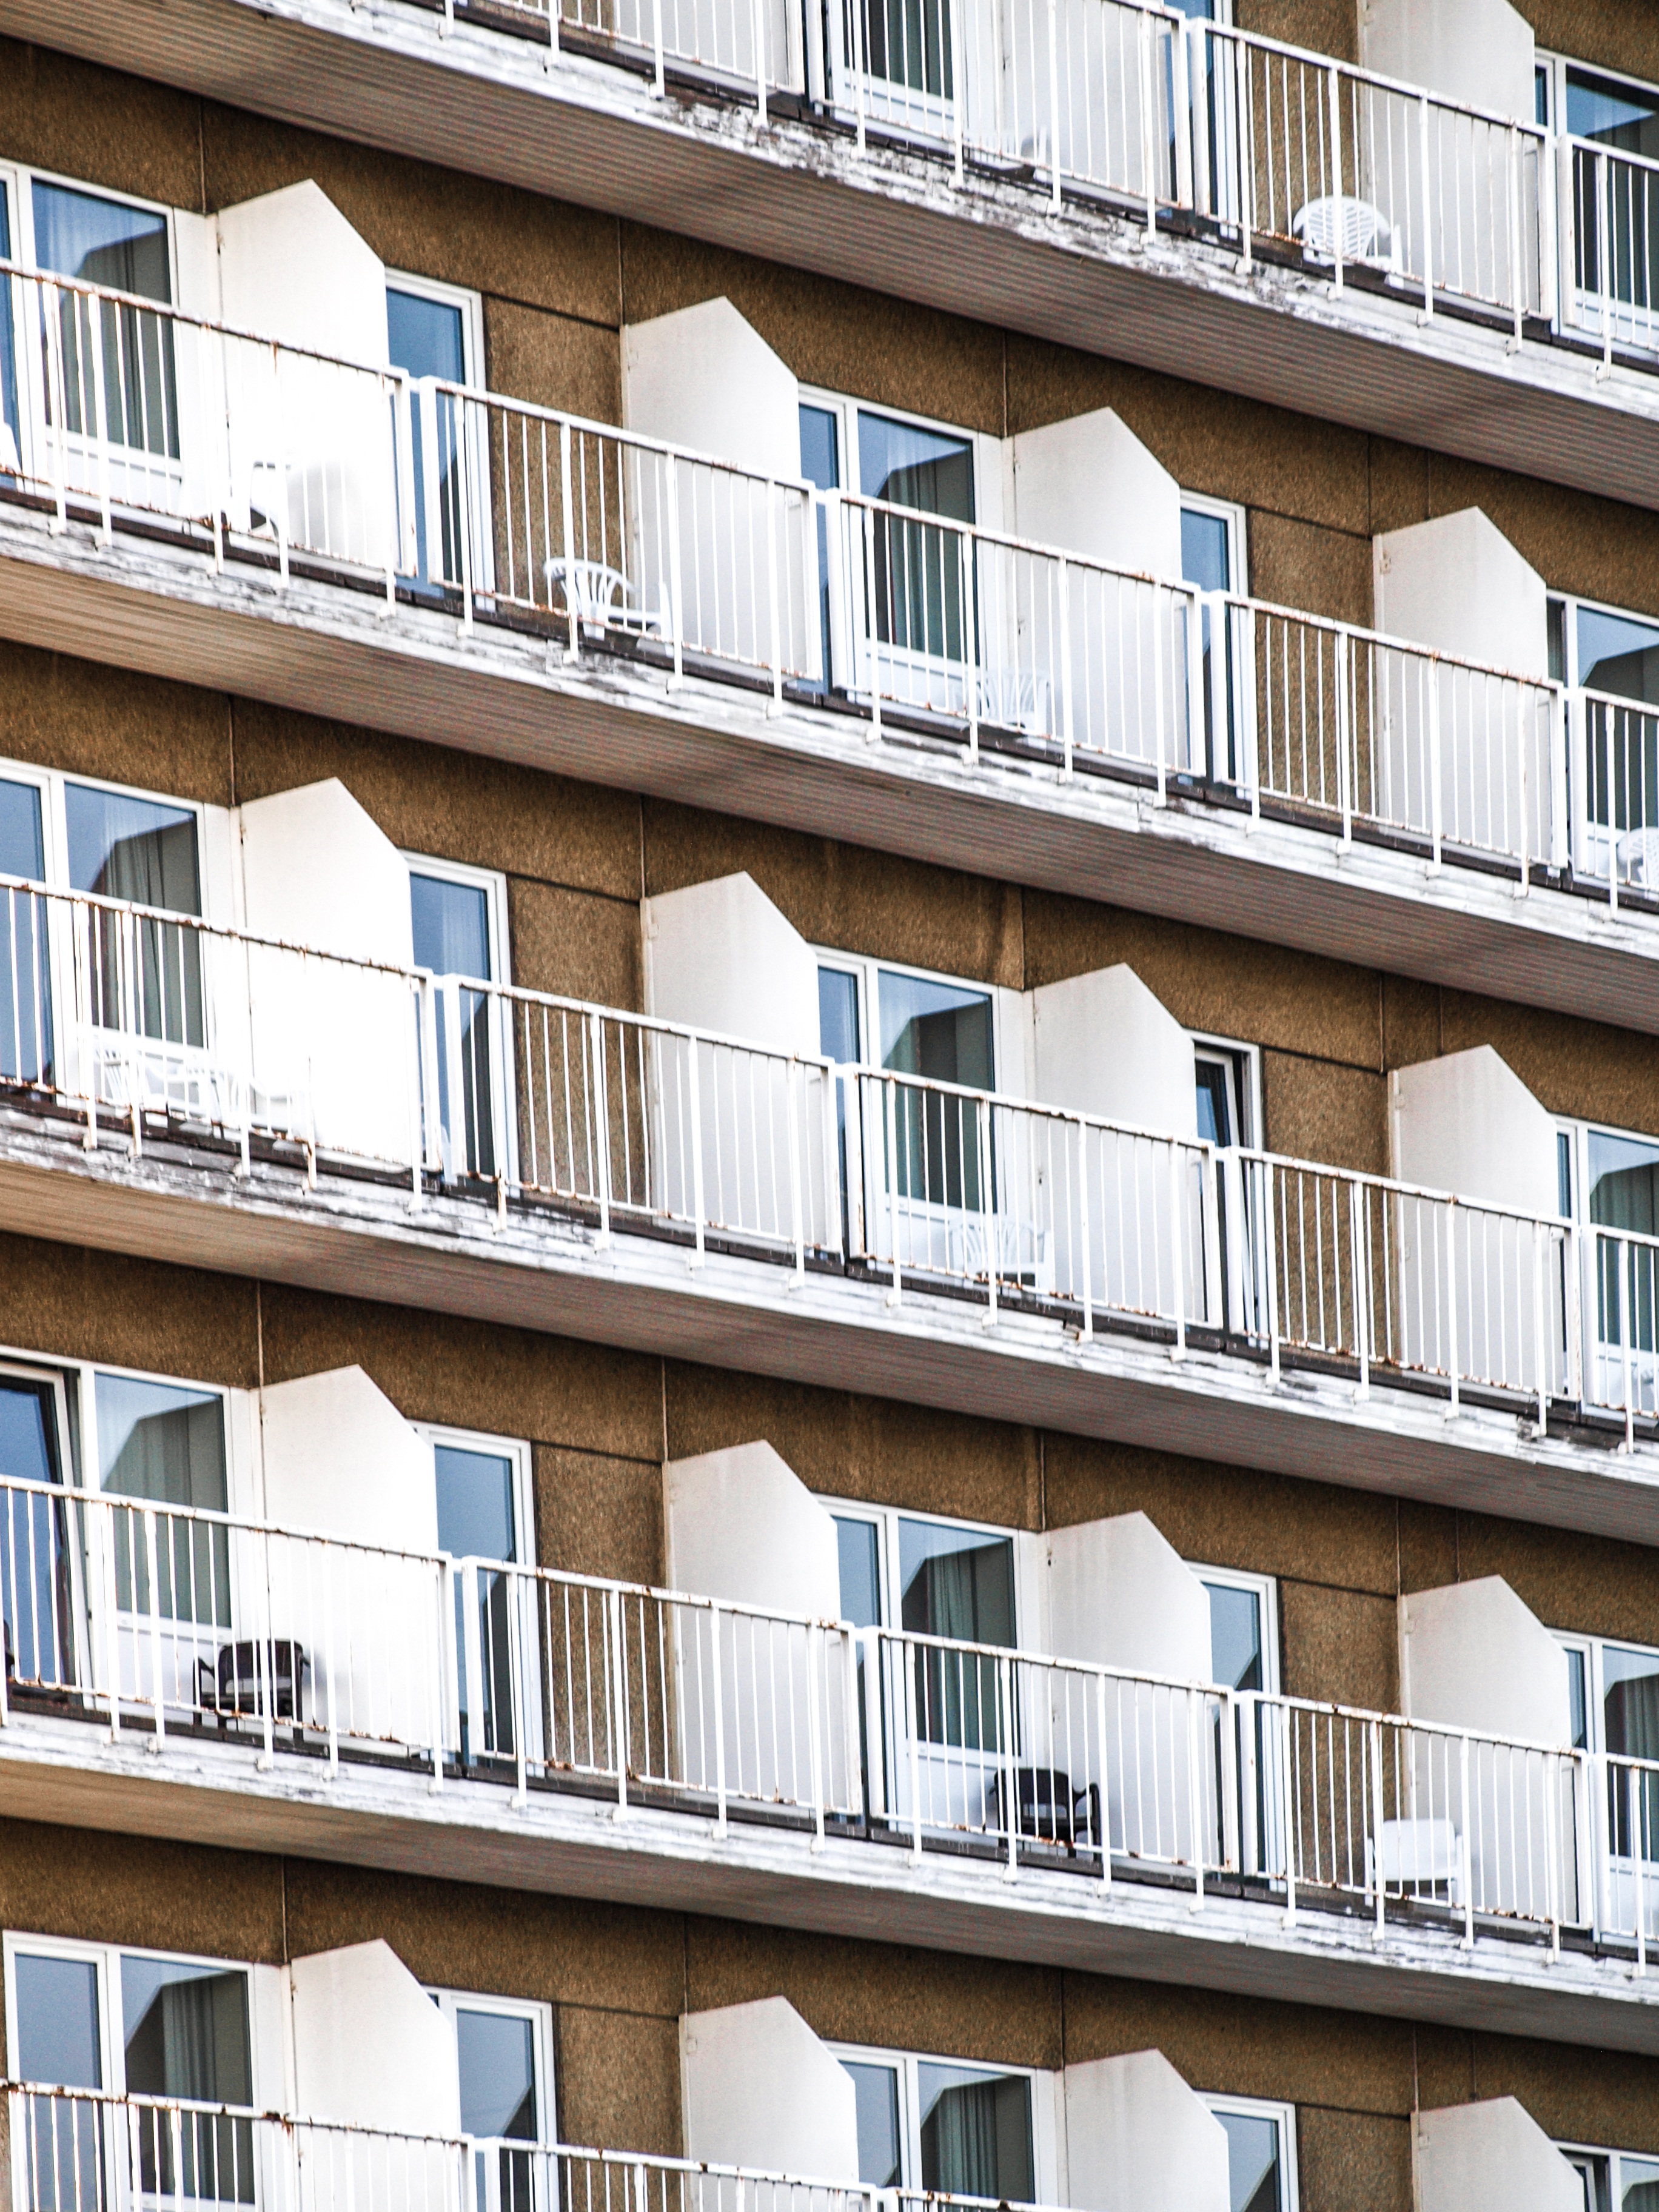
architecture, house, window, building, home, skyscraper, balcony, facade, property, apartment, concrete, tower block, balconies, estate, condominium, neighbourhood, trist, prefab, residential area, mietkaserne